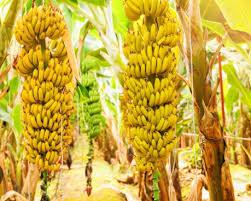
Migomba mingi iliyojaa ndizi zilizo iva. Ndizi hizo zina rangi ya manjano angavu. Baadhi ya ndizi ambazo hazijaiva za rangi ya kijani. Mimea mingine inaonekana nyuma, jua linaonekana kuwa vizuri.